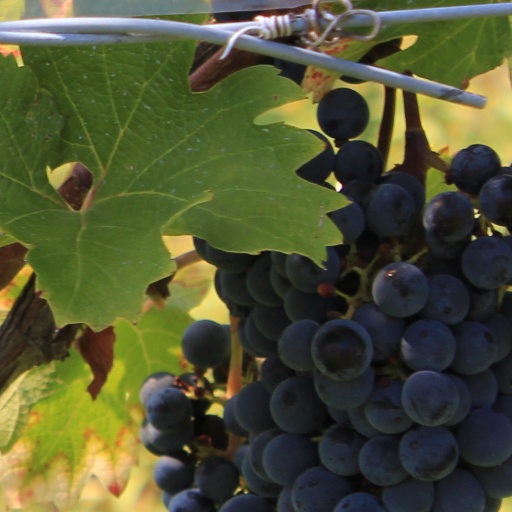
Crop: grape